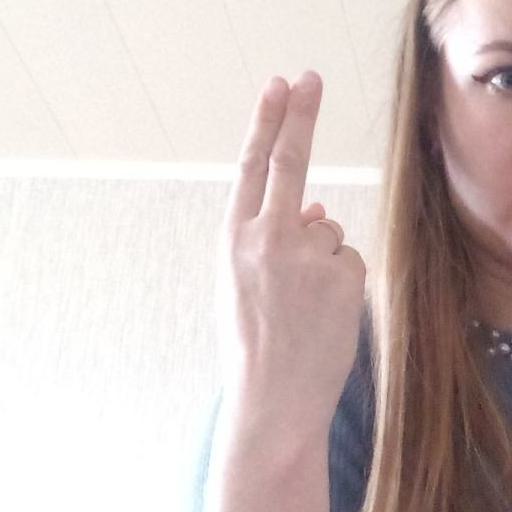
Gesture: two_up_inverted